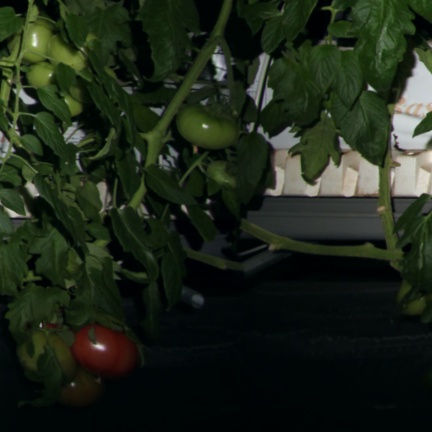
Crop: tomato